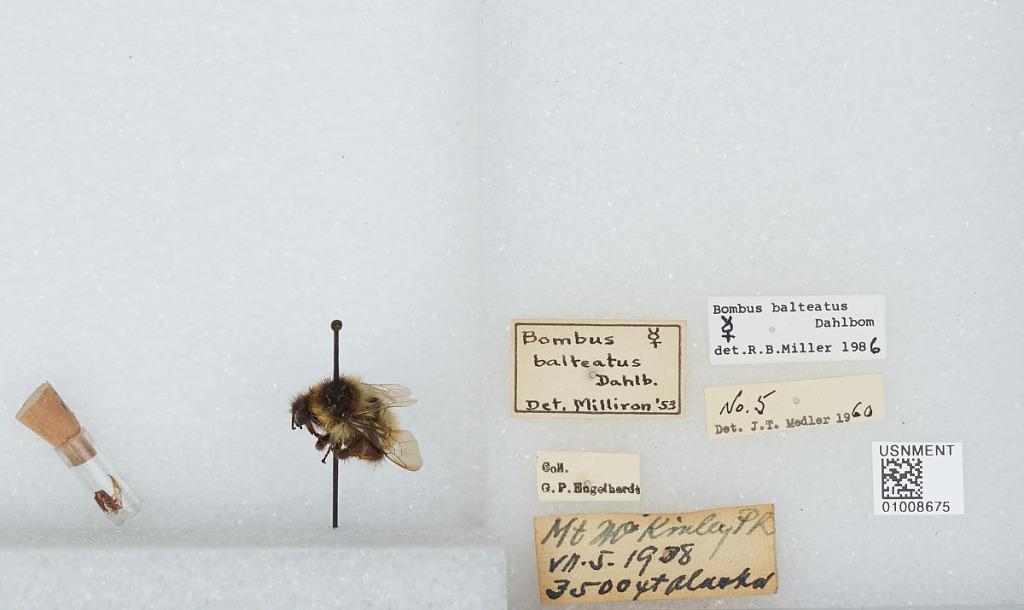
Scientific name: Bombus (Alpinobombus) balteatus Dahlbom
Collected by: G. Engelhardt
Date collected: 1938-7-5
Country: United States
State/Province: Alaska
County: Denali
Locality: Mount McKinley PR
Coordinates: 63.6559, -148.829
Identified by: Miller, R. B.